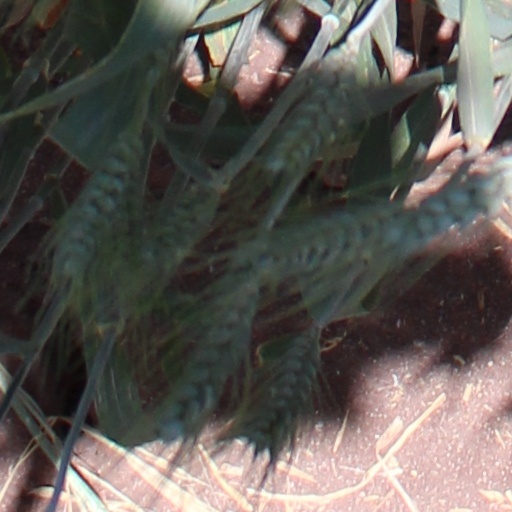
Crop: wheat